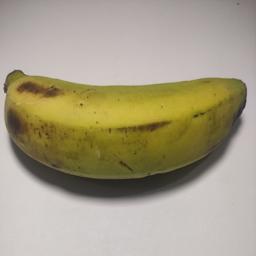
Banana variety: Sagor Kola